Ranrahirca

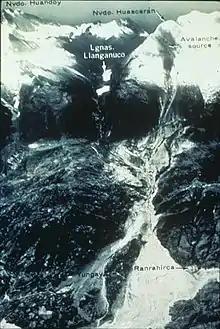
Photograph taken after the 1970 avalanche showing the buried towns of Yungay and Ranrahirca

The 1962 Ranrahirca Landslide was a deadly debris avalanche that affected the Ranrahirca District, alongside the river Santa, near Huascarán, the highest mountain in Peru. Ranrahirca has twice been devastated by massive avalanches of snow, rocks and mud originating on the slopes of Huascarán, triggered by earthquakes on 10 January 1962 and on 31 May 1970. Over two thousand people from the village perished in the 1962 avalanche, along with the inhabitants of seven nearby settlements. In total about 3,500 died in the disaster. About 20,000 people died in the 1970 avalanche set off by the second earthquake (known as the 1970 Ancash earthquake). 400 survived from the second disaster.